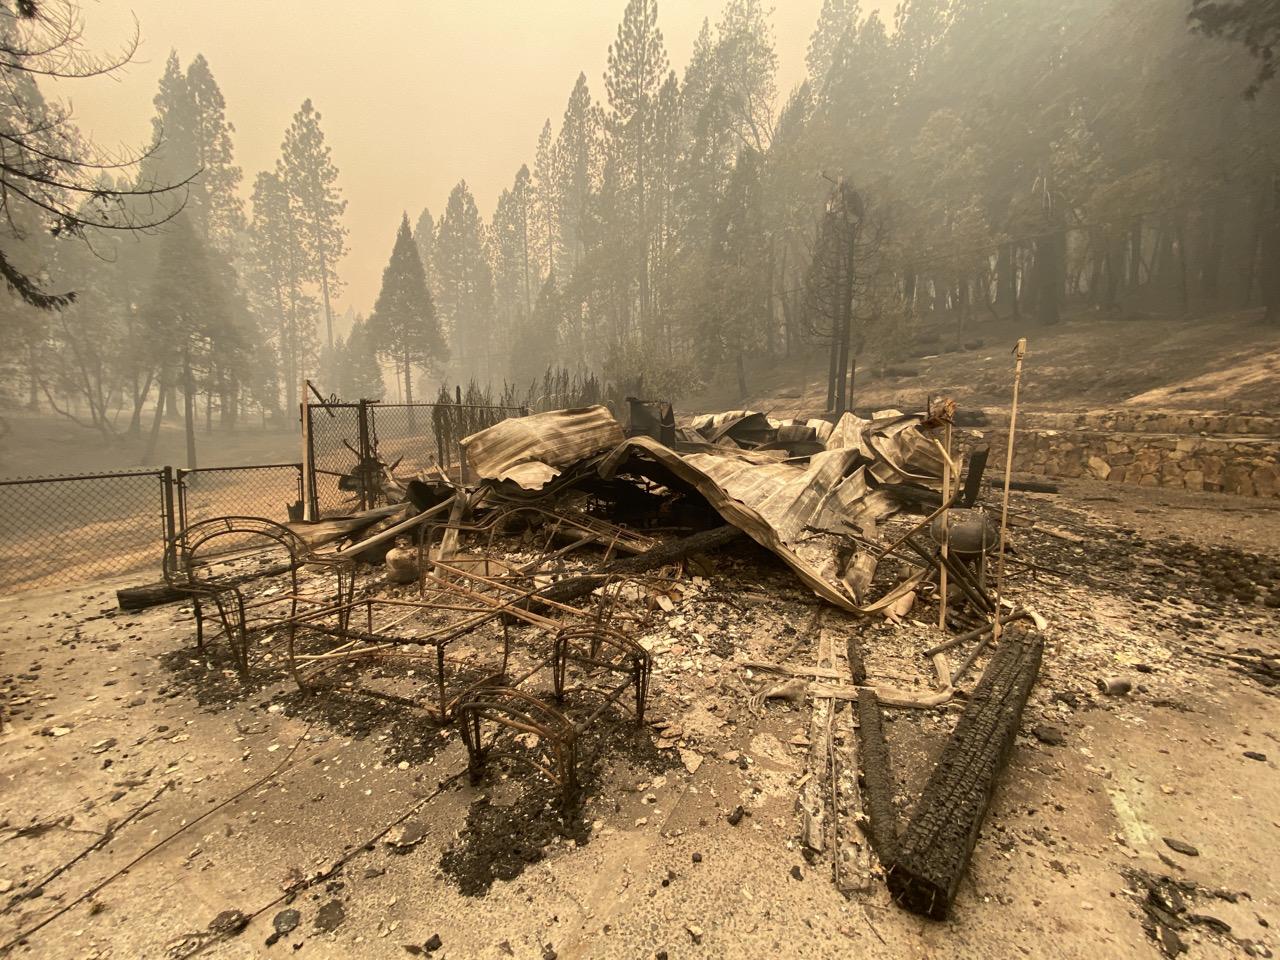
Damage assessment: destroyed